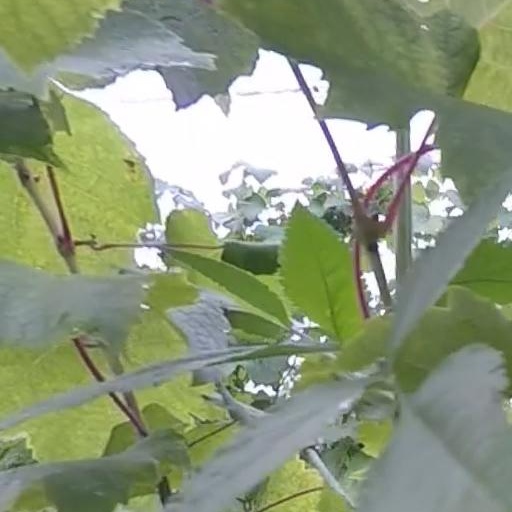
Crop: grape